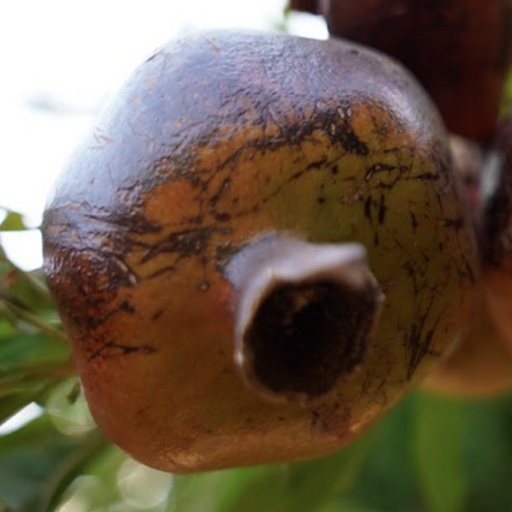
Label: Sunburn